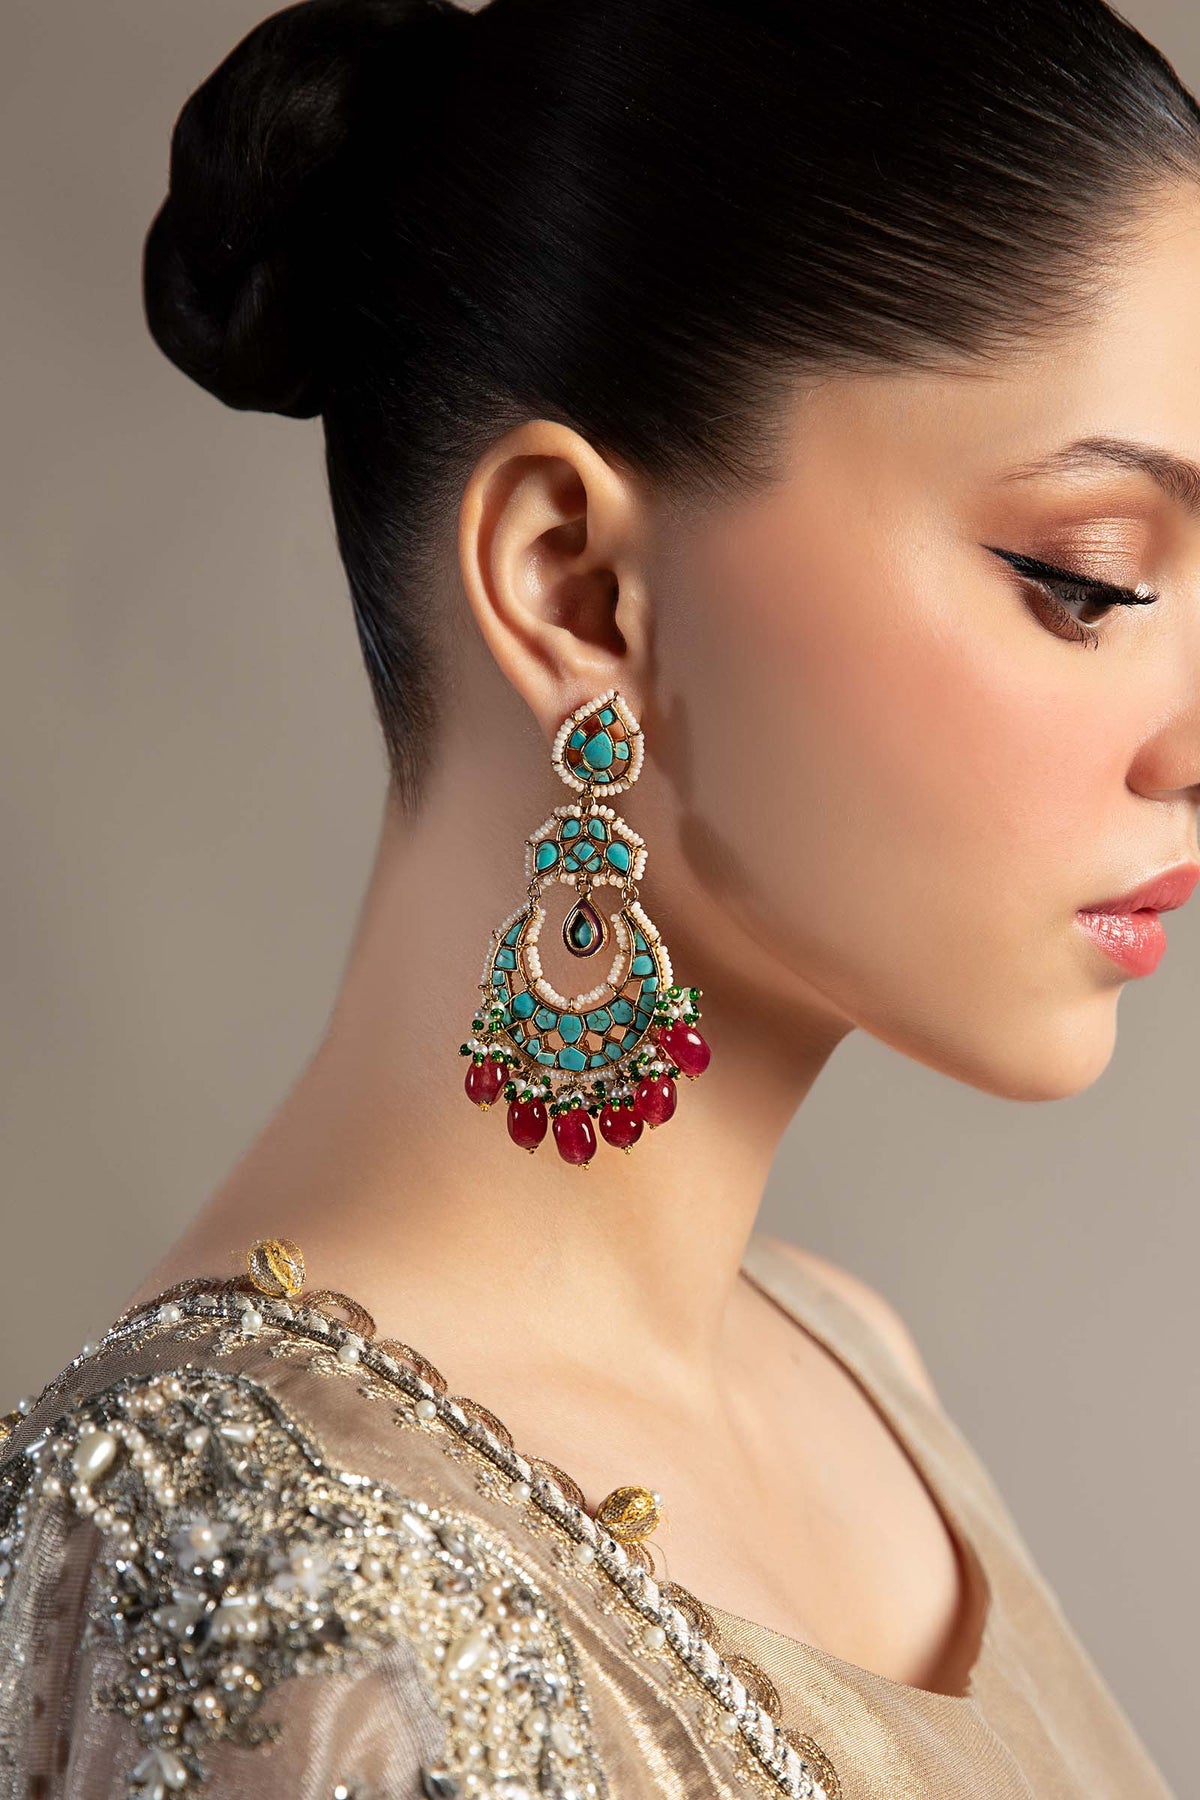
red gold kundan earring